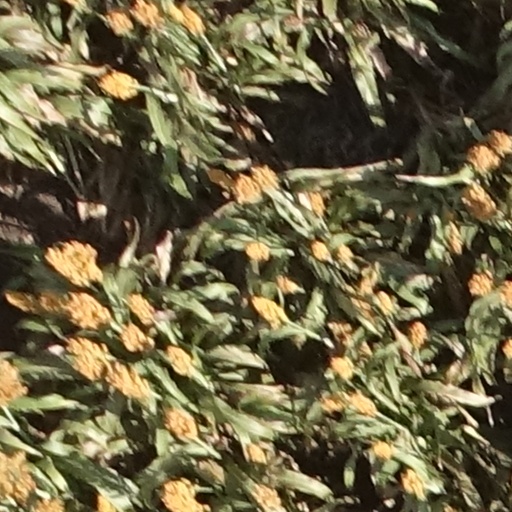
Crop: sorghum